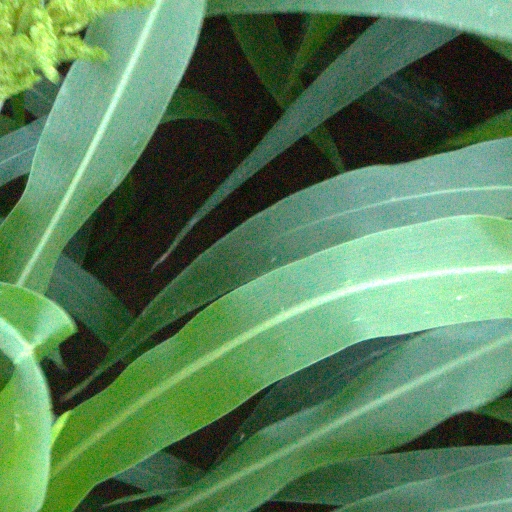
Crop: sorghum